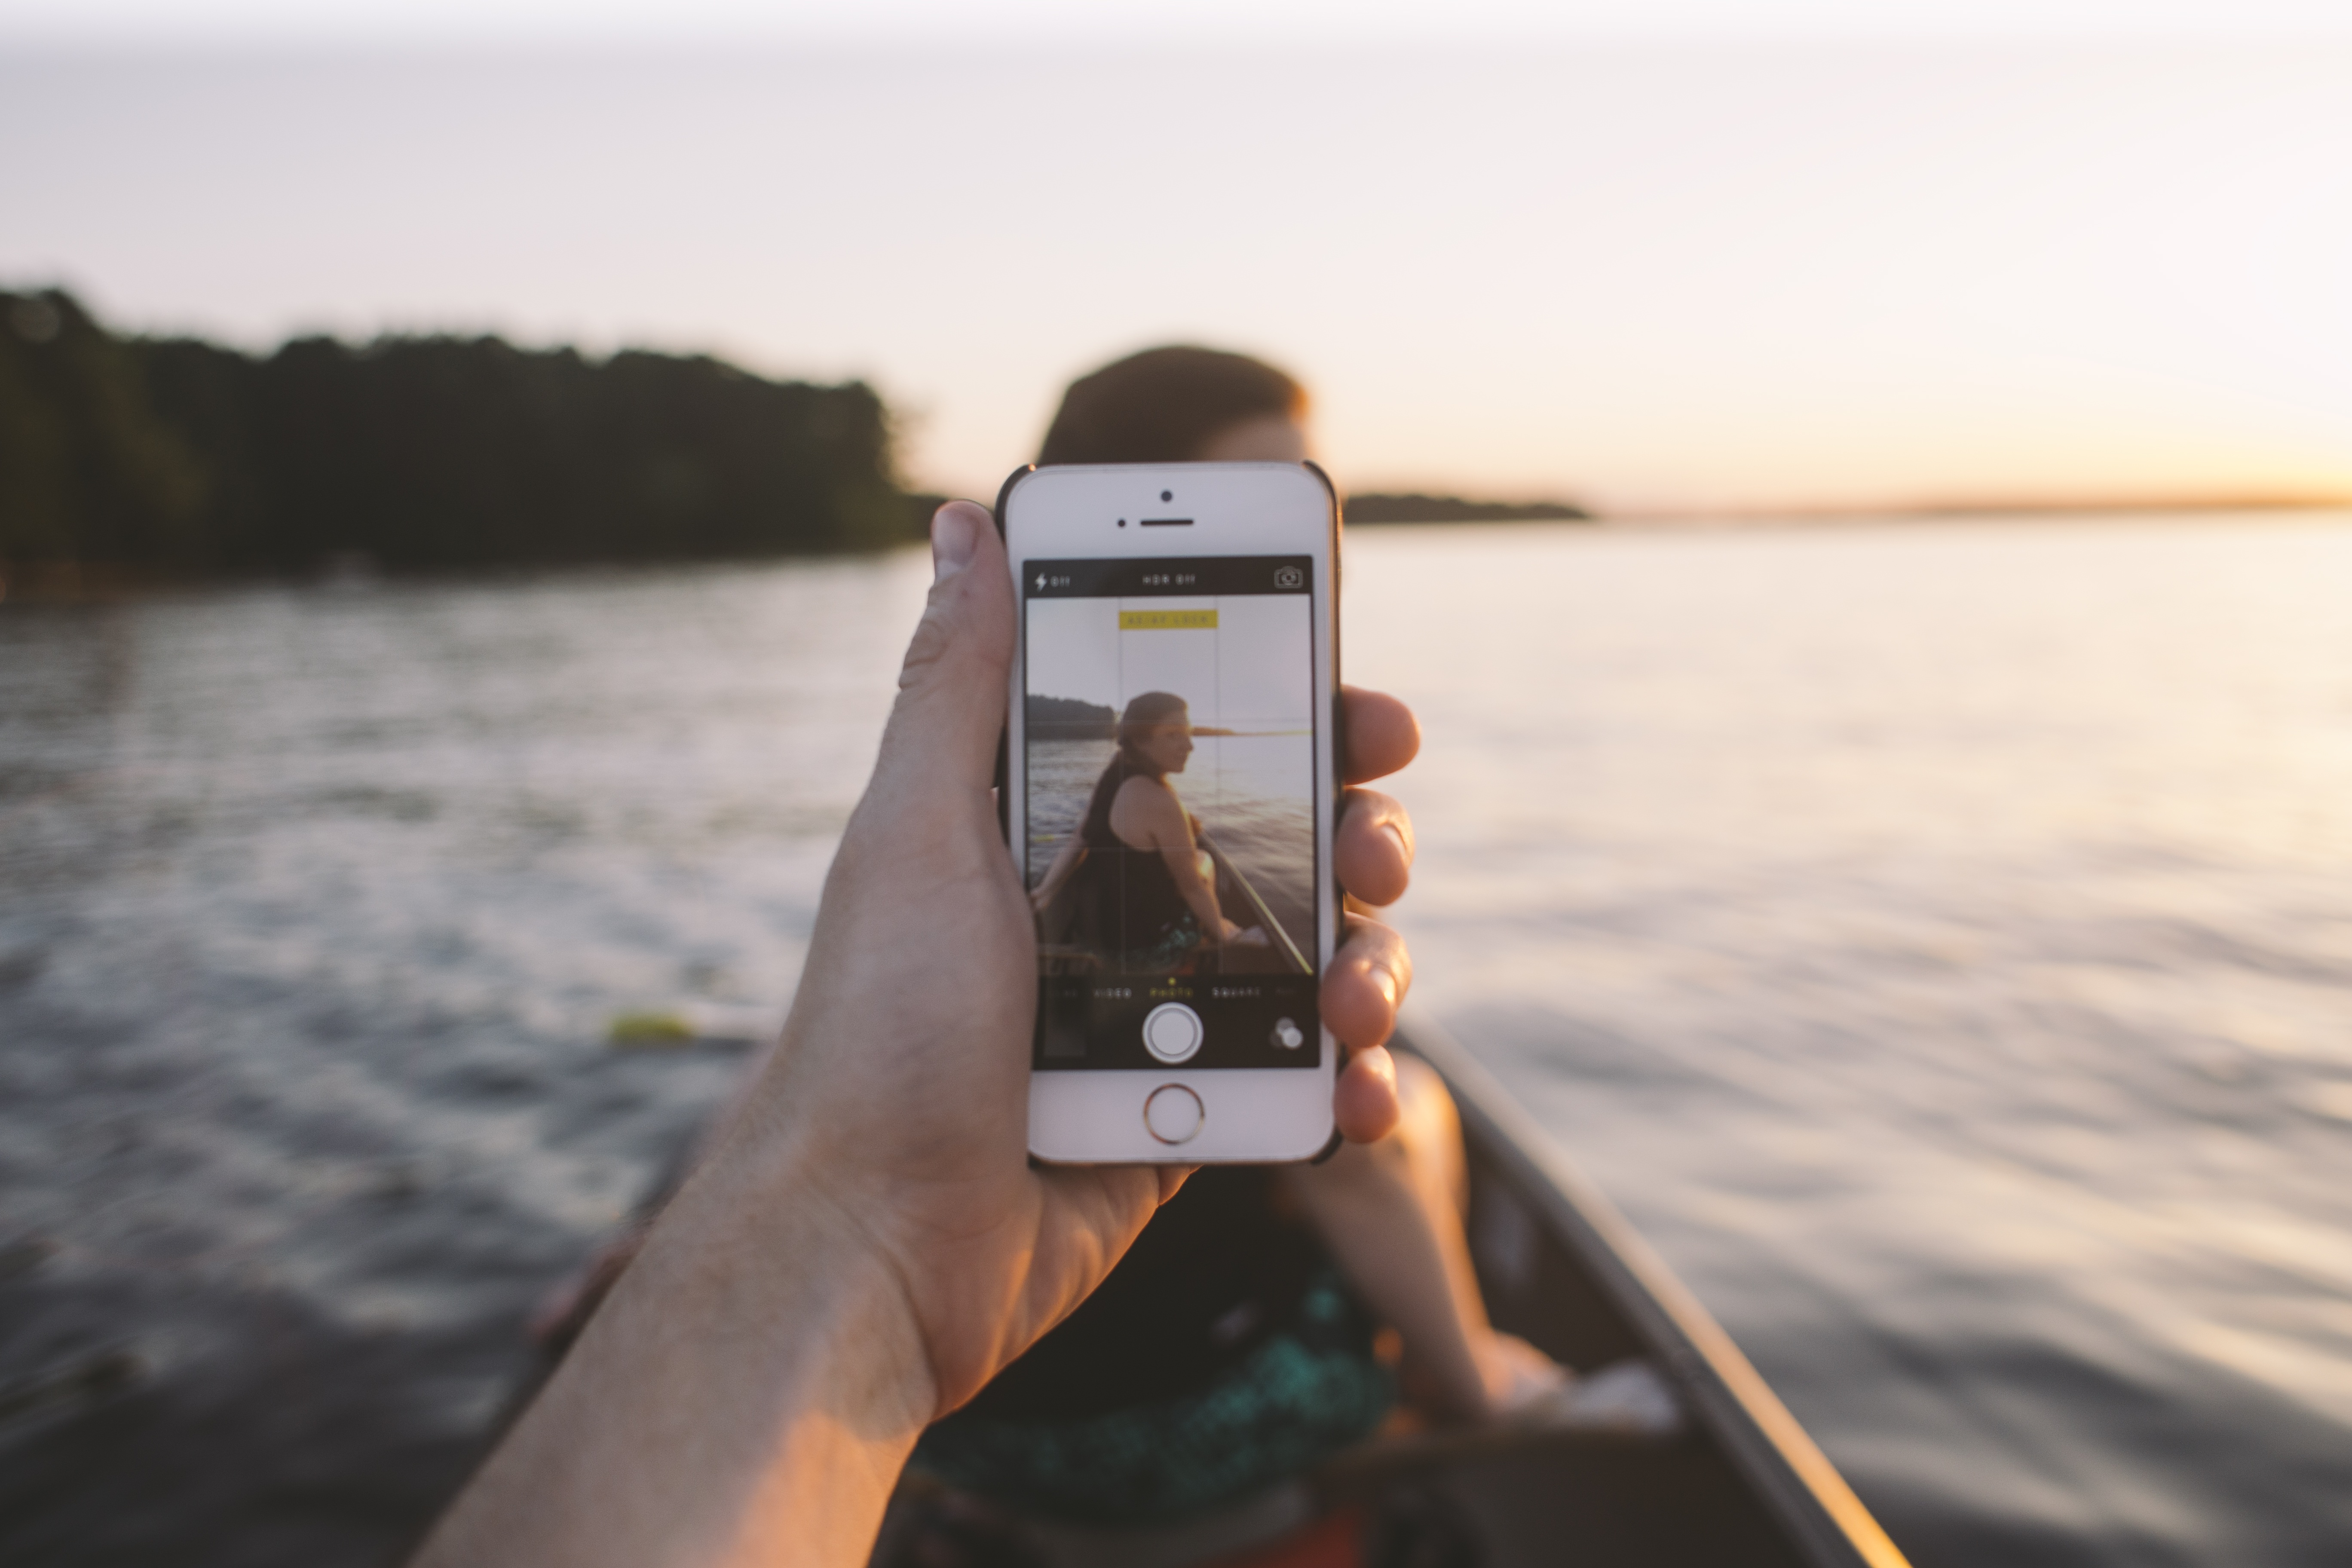
iphone, sea, water, boat, vehicle, holiday, boating, picture, image